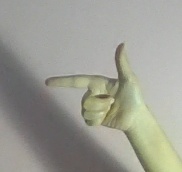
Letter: yaa